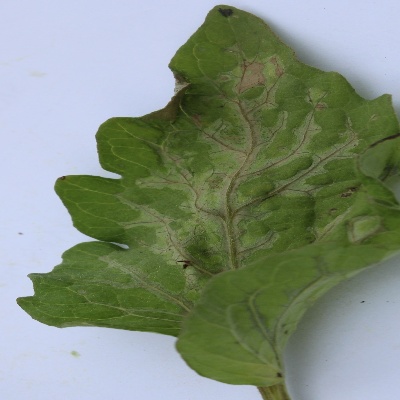
Crop: Tomato
Condition: septoria leaf spot